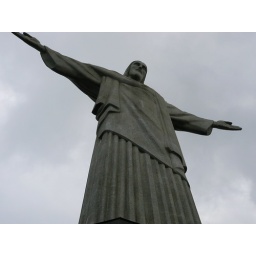
The color of the sky nearly matches the color of Cristo Redentor on this gray day in Rio. March 2007